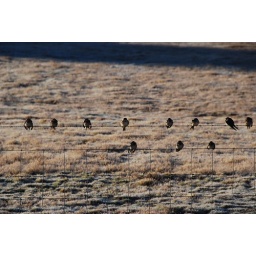
These cute welcome swallows (yes, that's their name) would sit on the fence in the early morning warming themselves.